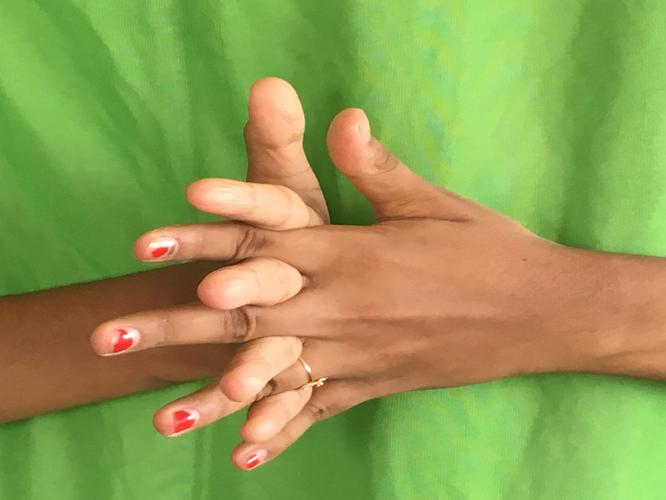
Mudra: Karkatta
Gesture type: double_hand